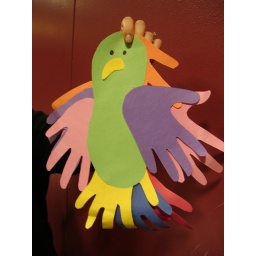
Trace your foot and your hands. Then cut them out in multi-colored paper to make this colorful bird.